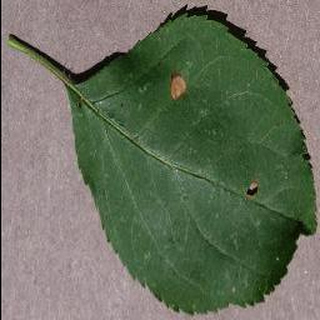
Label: apple_black_rot